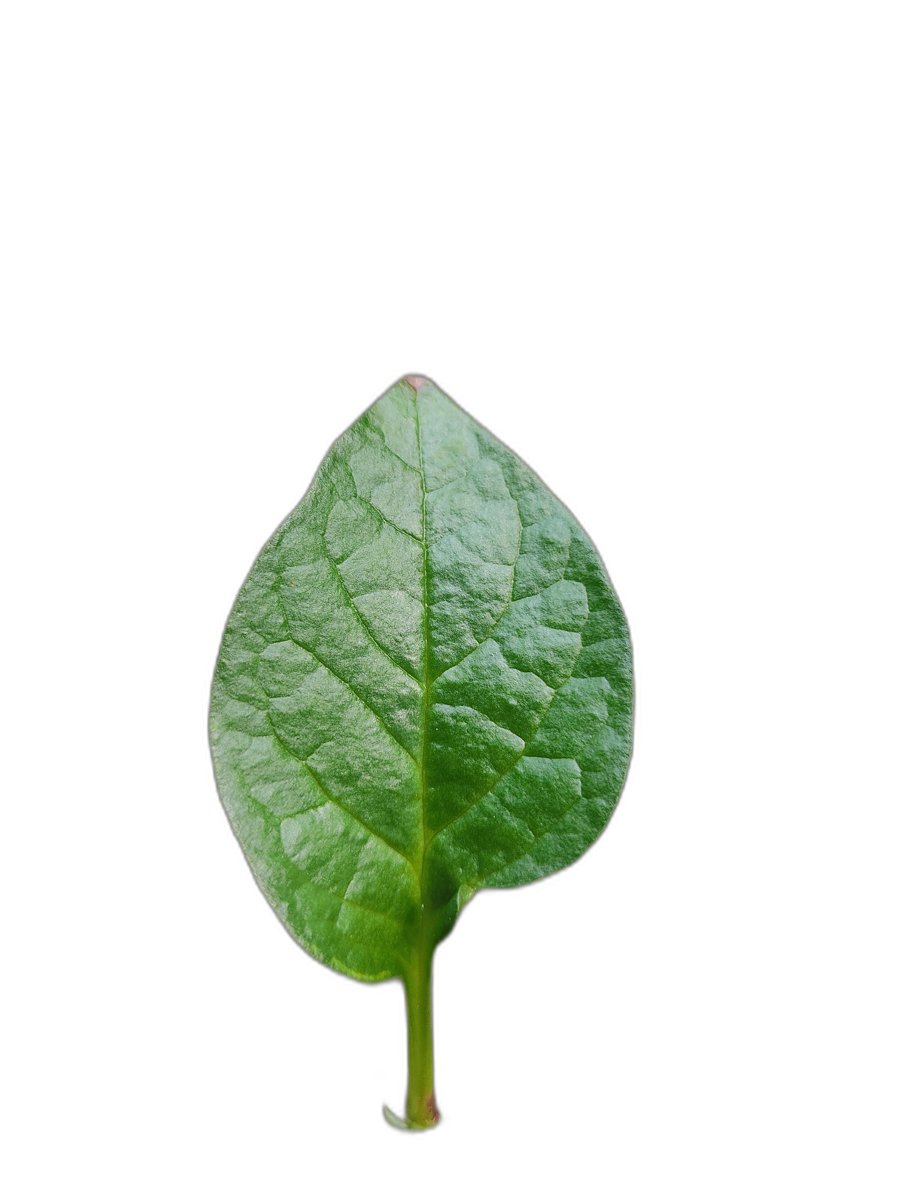
Label: Healthy-Leaf